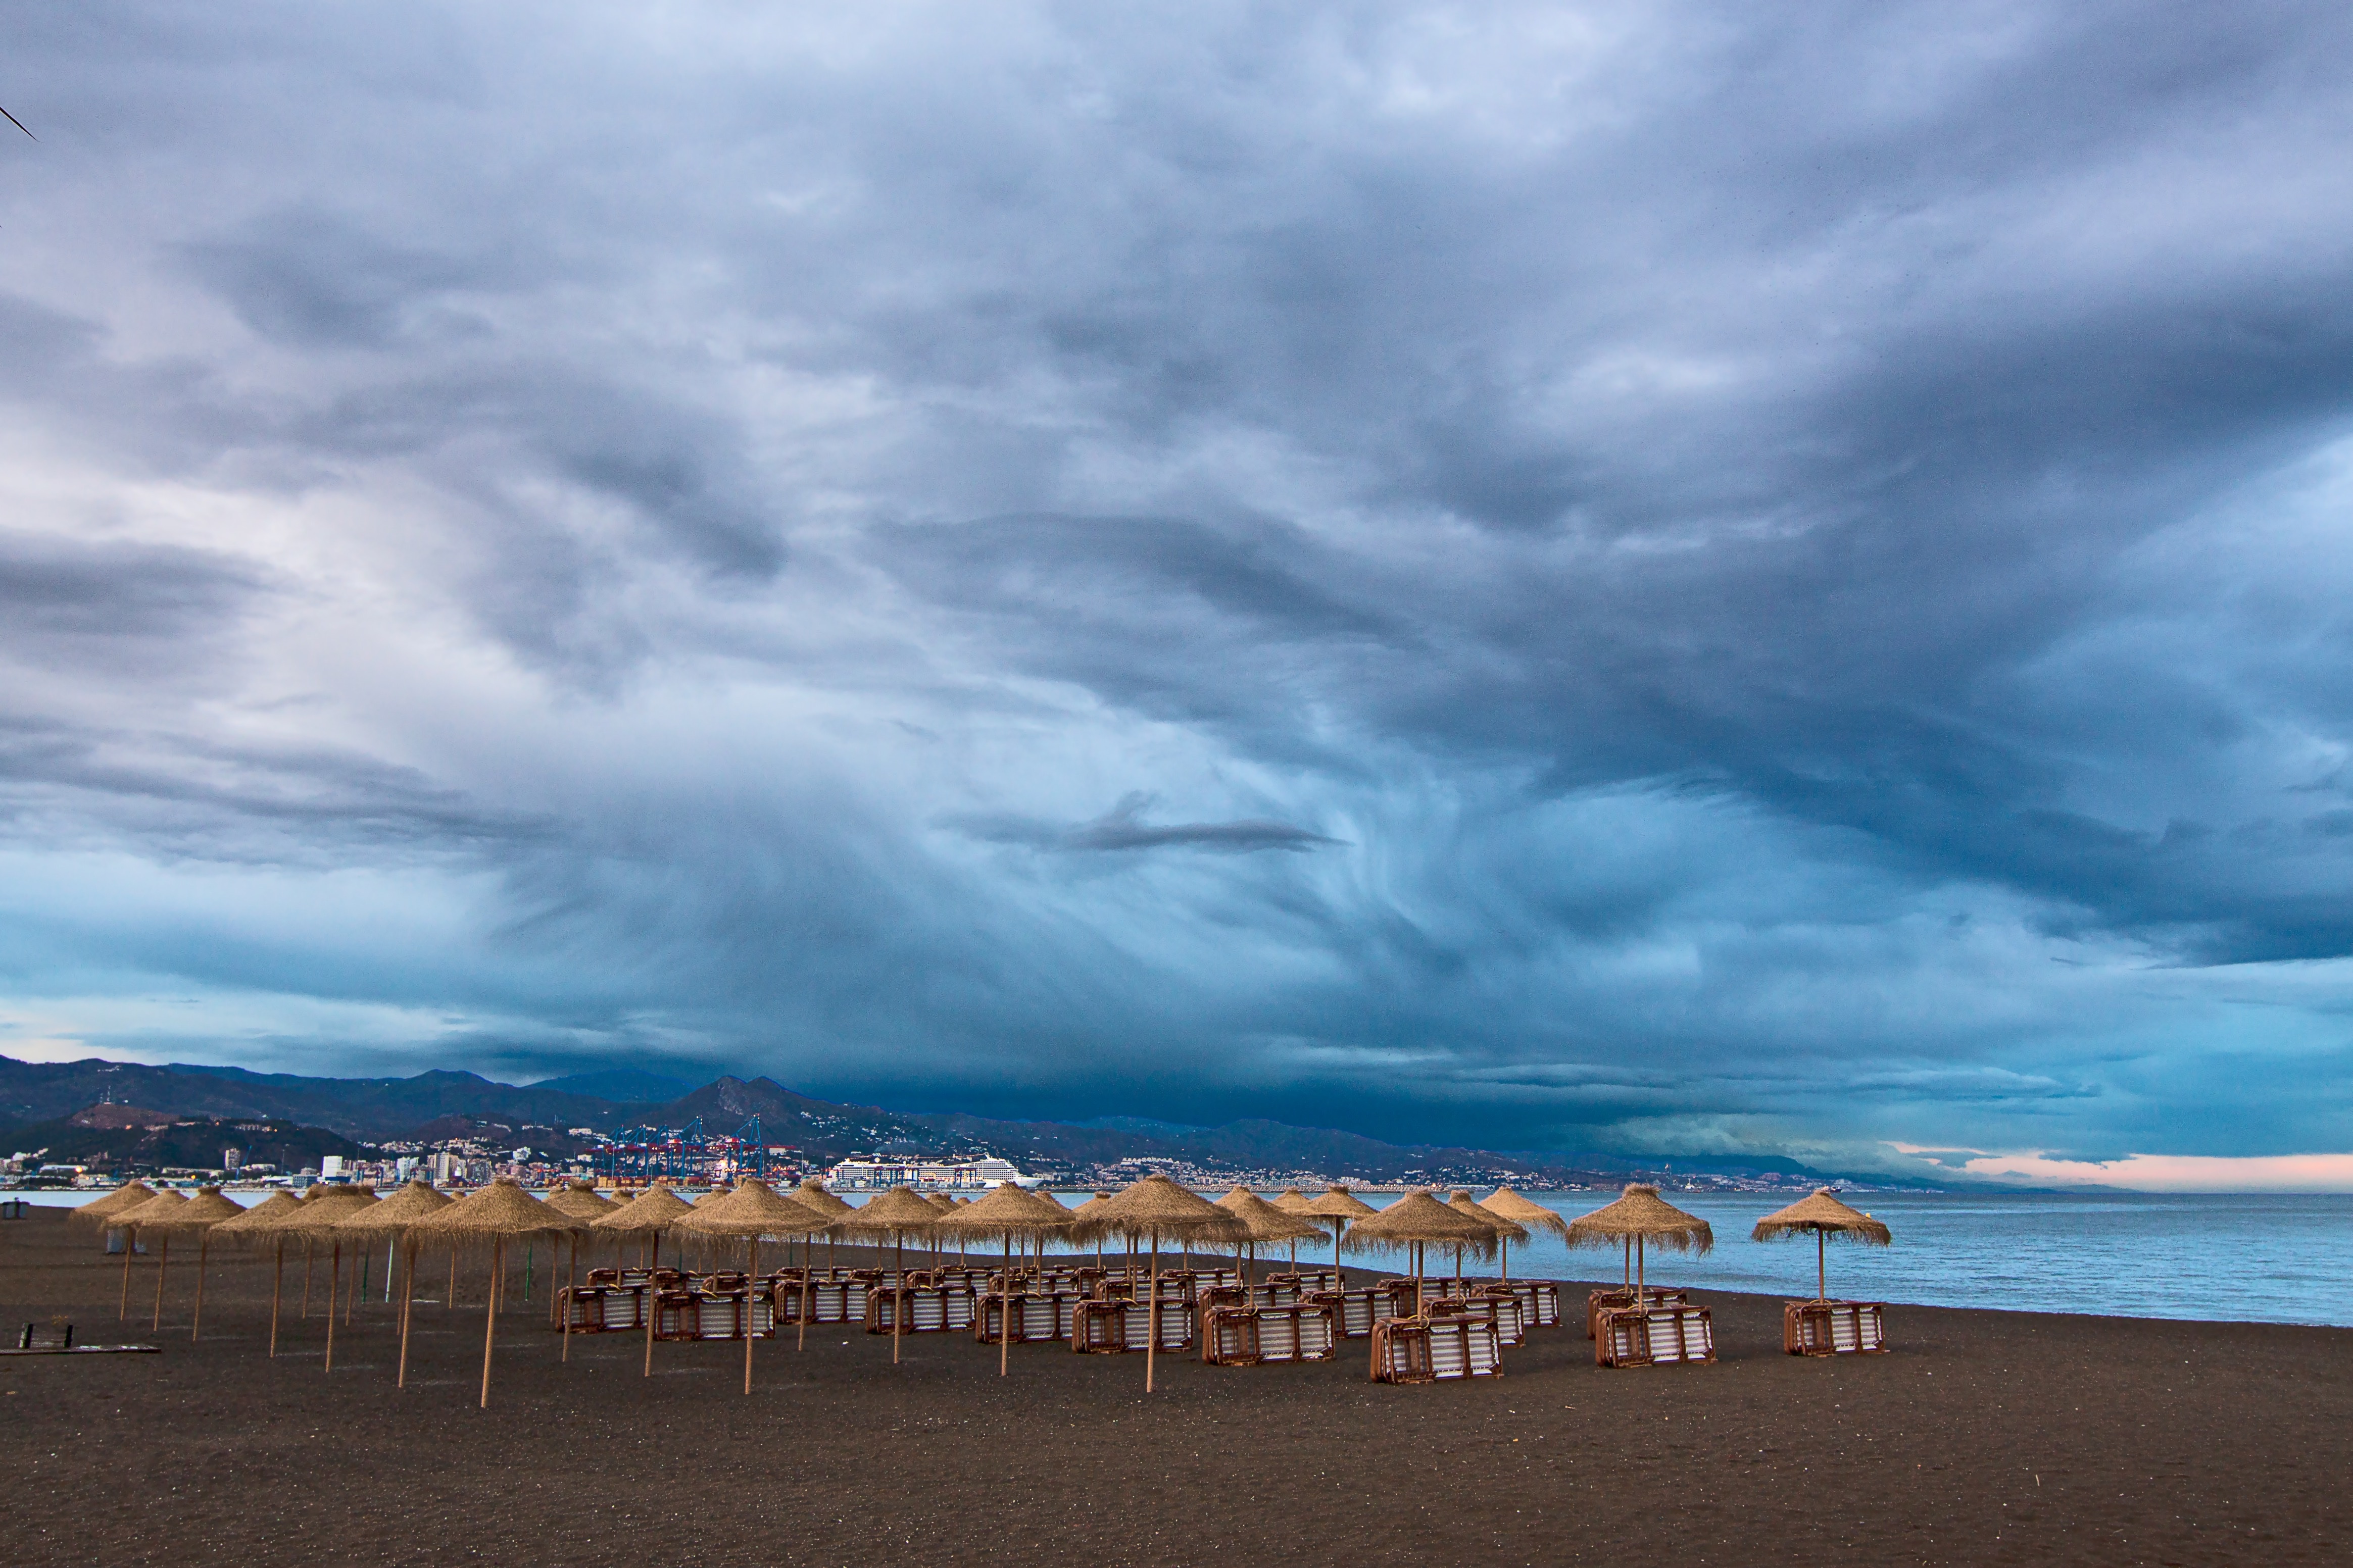
beach, landscape, sea, coast, sand, ocean, horizon, cloud, sky, shore, wave, dawn, dusk, evening, bay, body of water, meteorological phenomenon